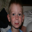
Label: boy